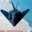
Label: airplane